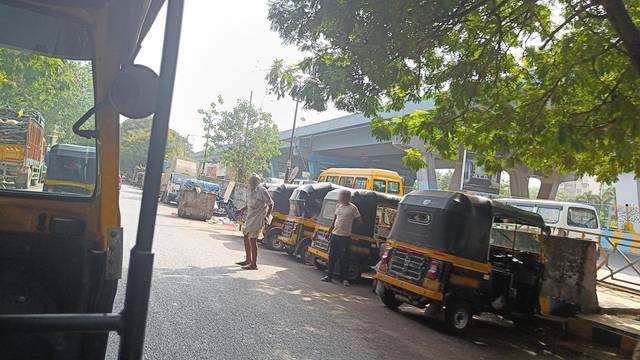
Region: India
Coordinates: 19.202, 72.967